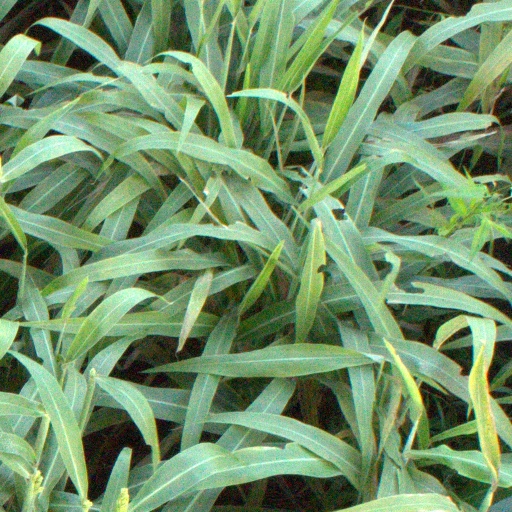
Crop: sorghum